Chasing Mavericks

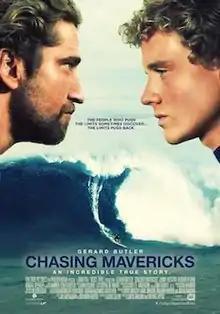
Theatrical release poster

Chasing Mavericks is a 2012 American biographical drama film about the life of American surfer Jay Moriarity (portrayed by Jonny Weston). It was directed by Curtis Hanson and Michael Apted, and stars Gerard Butler, Elisabeth Shue, Abigail Spencer, and Leven Rambin.